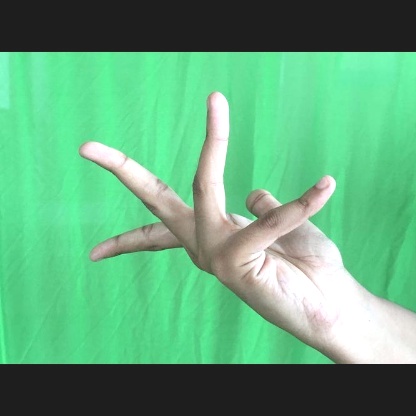
Mudra: Alapadmam